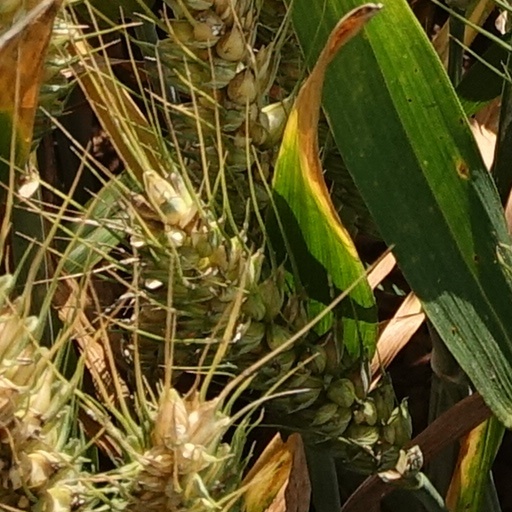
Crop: wheat